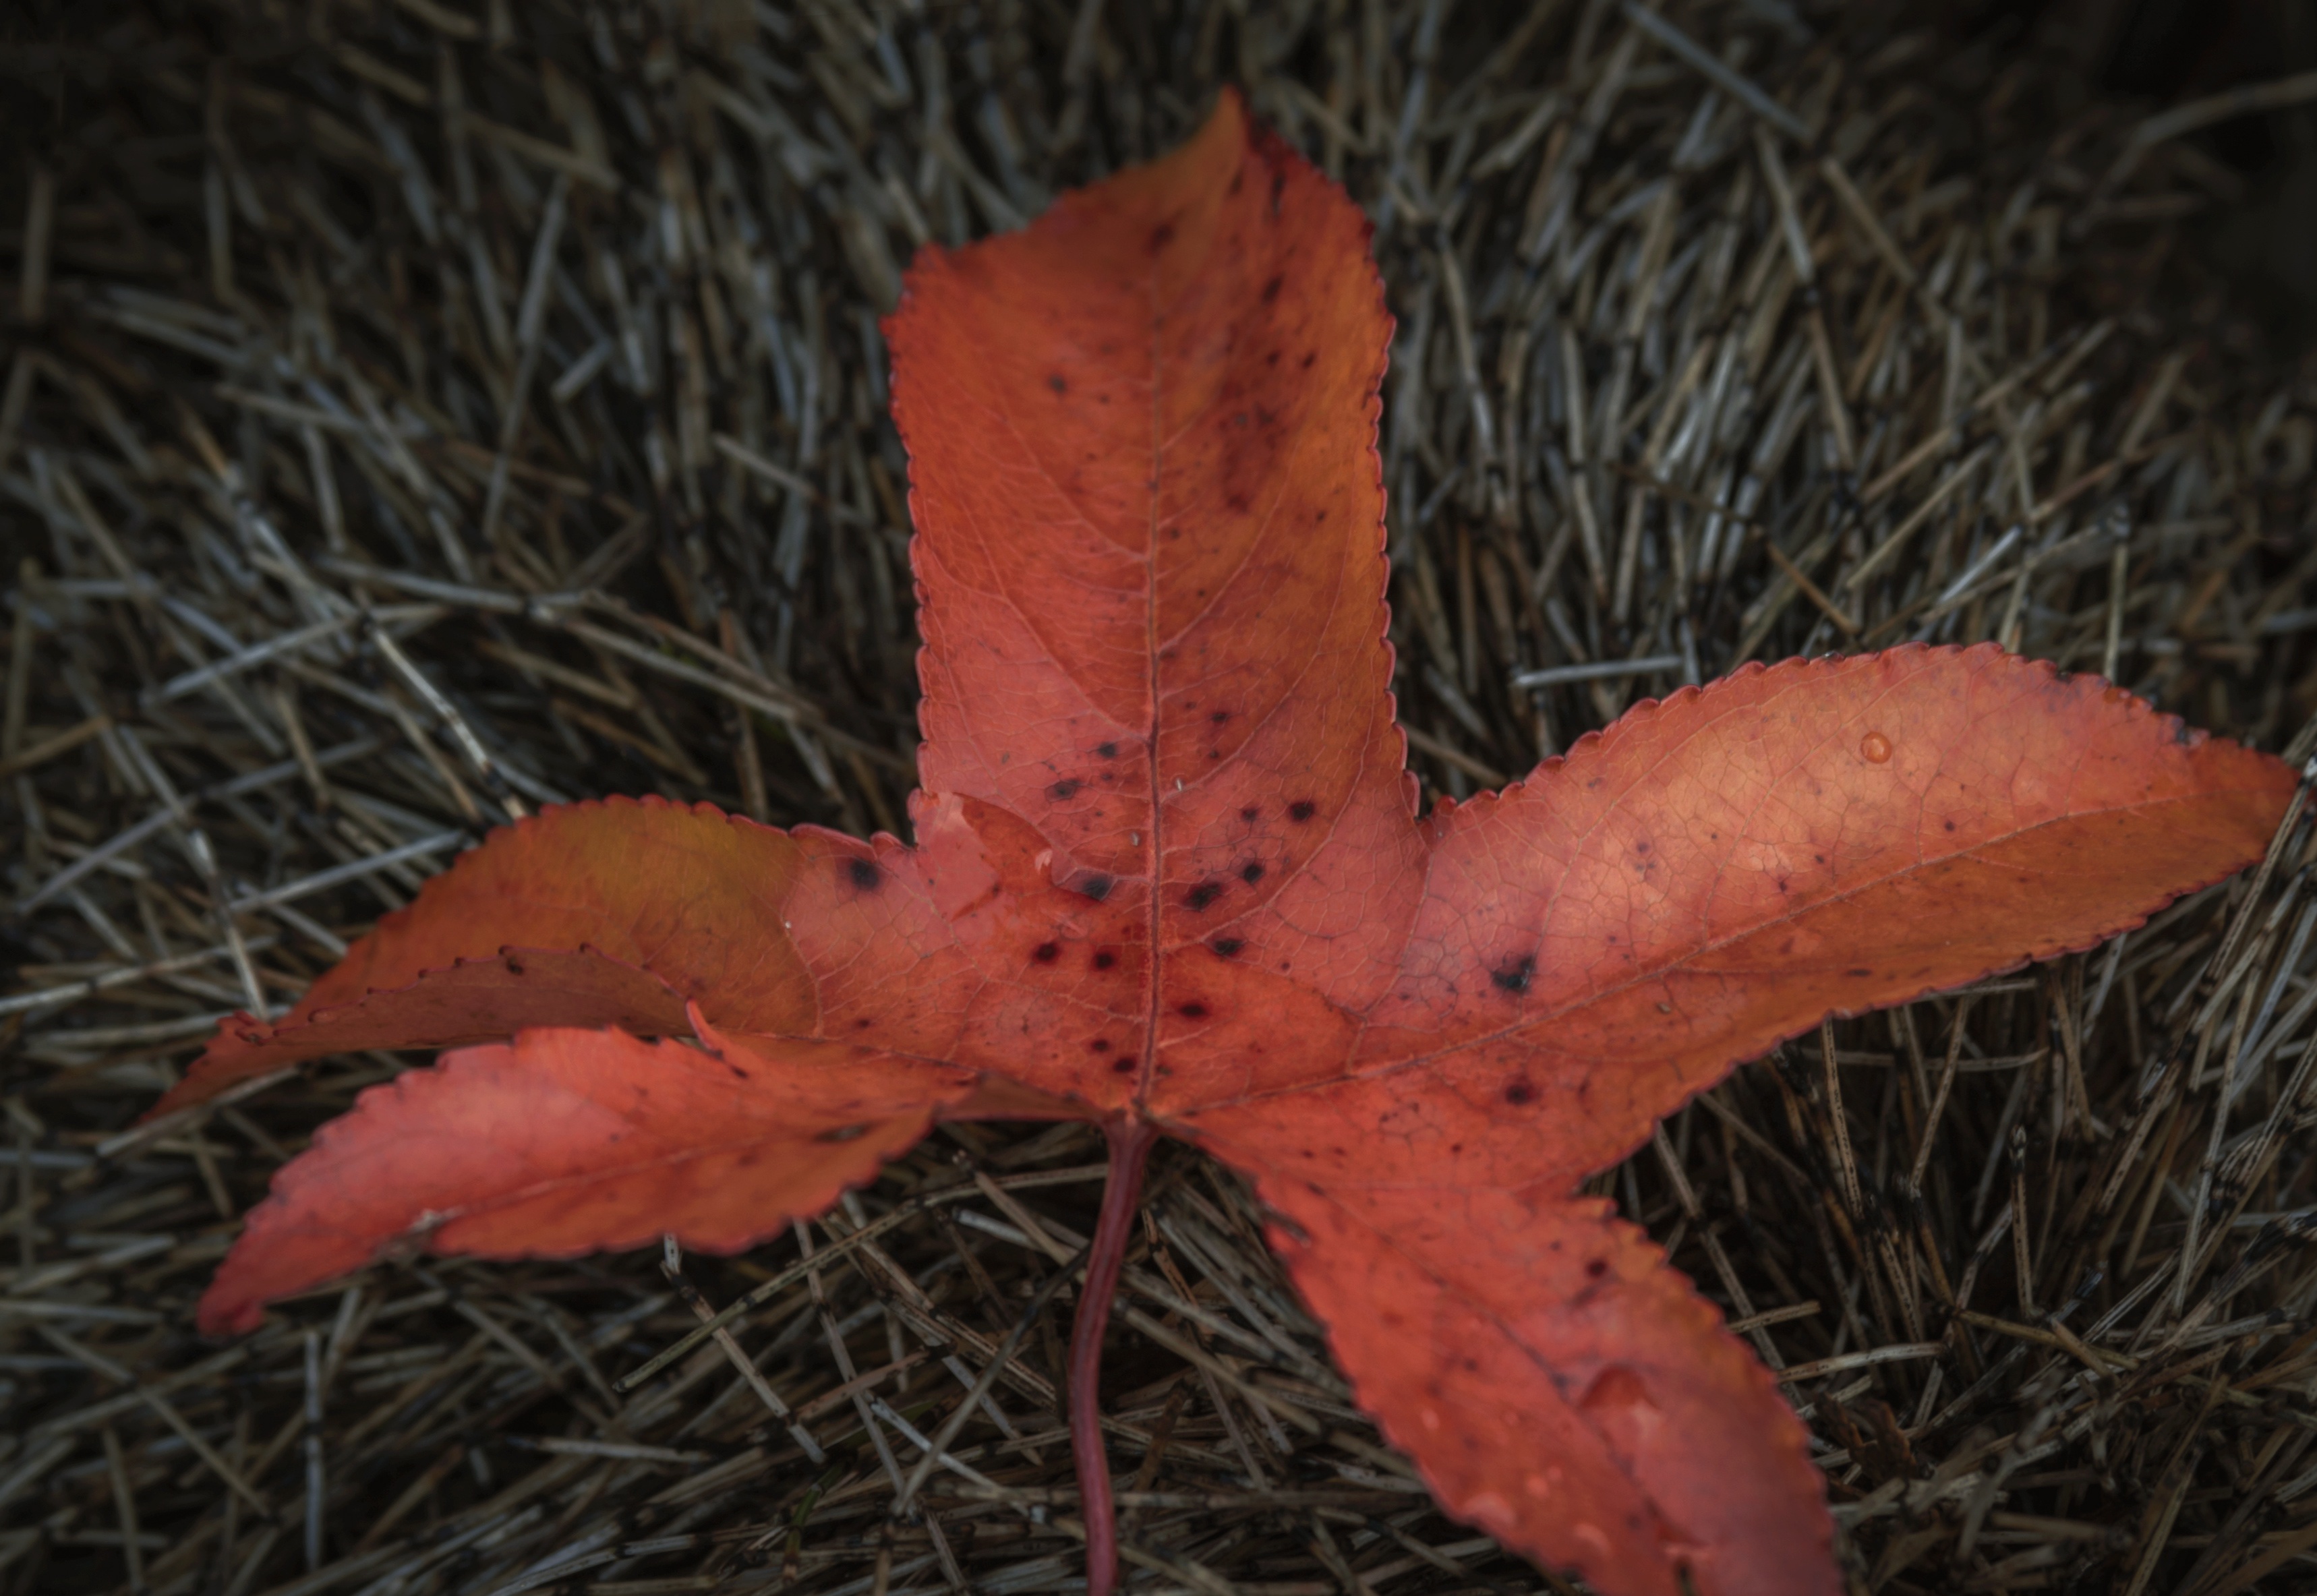
nature, plant, texture, leaf, fall, red, autumn, soil, season, fauna, starfish, invertebrate, bright, autumn leaves, fall leaves, echinoderm, marine invertebrates